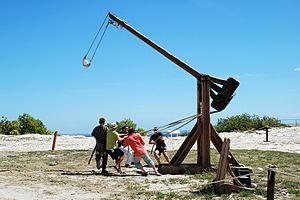
France - Provence - Château des Baux - Machine de siège - Bricole
Le château des Baux-de-Provence est un château fort en ruine et un important site touristique provençal des Baux-de-Provence dans le département des Bouches-du-Rhône.
Samuel Marolois, Marollois, Maroloys ou Marlois, né en 1572 dans les Provinces-Unies, mort à La Haye avant 1627, est un mathématicien et ingénieur militaire hollandais. Dans un de ses ouvrages se trouve l'une des premières utilisations de l'abréviation Sin E pour désigner le sinus d'un angle.
La bricole est une pièce d'artillerie médiévale. Constituée d'un balancier appelé verge au bout duquel est attachée une poche contenant des projectiles, elle était actionnée en tirant sur l'autre extrémité du balancier, la traction étant facilitée par l'ajout d'un contre-poids.
Le bricolage regroupe communément maintenant les occupations exercées hors du cadre professionnel, en tant qu'amateur, liées à la création, l'amélioration, la réparation et l'entretien de toutes choses matérielles.